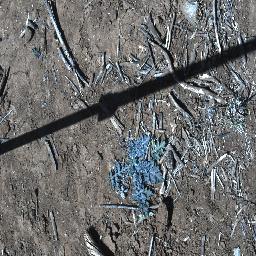
Label: parthenium